Georgia Tech

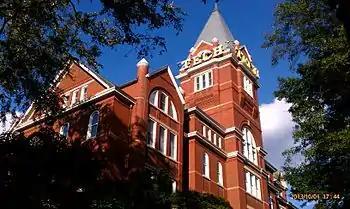
Tech Tower

Georgia Tech teams are variously known as the Yellow Jackets, the Ramblin' Wreck and the Engineers; but the official nickname is "Yellow Jackets". They compete as a member of the National Collegiate Athletic Association (NCAA) Division I level (Football Bowl Subdivision (FBS) sub-level for football), as the Georgia Tech Yellow Jackets, primarily competing in the Atlantic Coast Conference (ACC) for all sports since the 1979–80 season (a year after they officially joined the conference before beginning conference play), Coastal Division in any sports split into a divisional format since the 2005–06 season. The Yellow Jackets previously competed as a charter member of the Metro Conference from 1975–76 to 1977–78, as a charter member of the Southeastern Conference (SEC) from 1932–33 to 1963–64, as a charter of the Southern Conference (SoCon) from 1921–22 to 1931–32, and as a charter member of the Southern Intercollegiate Athletic Association (SIAA) from 1895–96 to 1920–21. They also competed as an Independent from 1964–65 to 1974–75 and on the 1978–79 season. Men's sports include baseball, basketball, cross country, football, golf, swimming & diving, cheerleading, tennis and track & field; while women's sports include basketball, cross country, softball, swimming and diving, tennis, track & field, cheerleading, and volleyball. Their cheerleading squad has, in the past, only competed the National Cheerleaders & Dance Association (NCA & NDA) College Nationals along with Buzz and the Goldrush dance team competing here as well. However, in the 2022 season, Goldrush competed at the Universal Cheerleaders & Dance Association (UCA & UDA) College Nationals for the first time and in 2023 the cheer team will compete here for the first time as well.